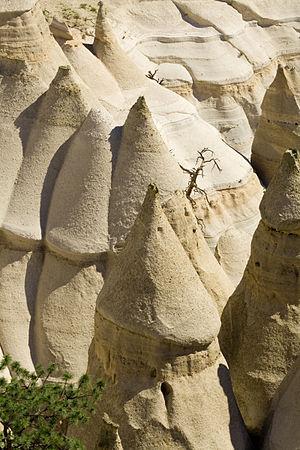
Kasha-Katuwe Tent Rocks National Monument, Nouveau-Mexique, États-Unis.
Le monument national de Kasha-Katuwe Tent Rocks est un monument national américain situé au Nouveau-Mexique. Il est administré par le Bureau of Land Management.